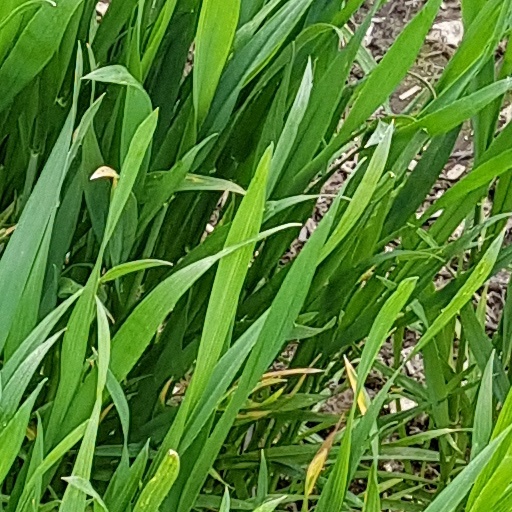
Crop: wheat